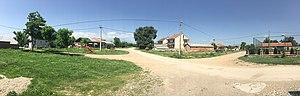
Trn est un village du sud-est de la Macédoine du Nord, situé dans la municipalité de Bitola. Le village comptait 113 habitants en 2002.